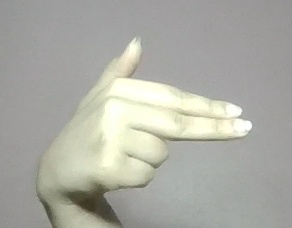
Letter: ghain